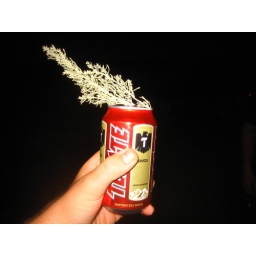
grateful dead reference.driving with windows down in this area where sage is the most common plant is a pleasure